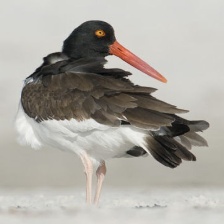
Species: OYSTER CATCHER
Scientific name: HAEMATOPUS
ImageNet parent category: oystercatcher